Postal 2

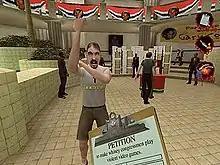
Interacting with a resident of Paradise

One of the major concepts of "Postal 2" is that it is meant to be a "living world", a simulation of a tongue-in-cheek off-kilter town. Game characters live out their lives completely separate from the actions of Dude—walking around town, buying and selling merchandise, and even engaging in random shootouts with each other and the police.